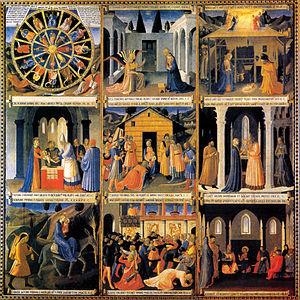
L'Annonciation du musée San Marco est une œuvre de Fra Angelico et de ses assistants, un des éléments de la Vie du Christ, de l'Armoire des ex-voto d'argent de la Santissima Annunziata, en tempera et or sur bois de 123 × 123 cm, conservée au musée musée national San Marco de Florence.